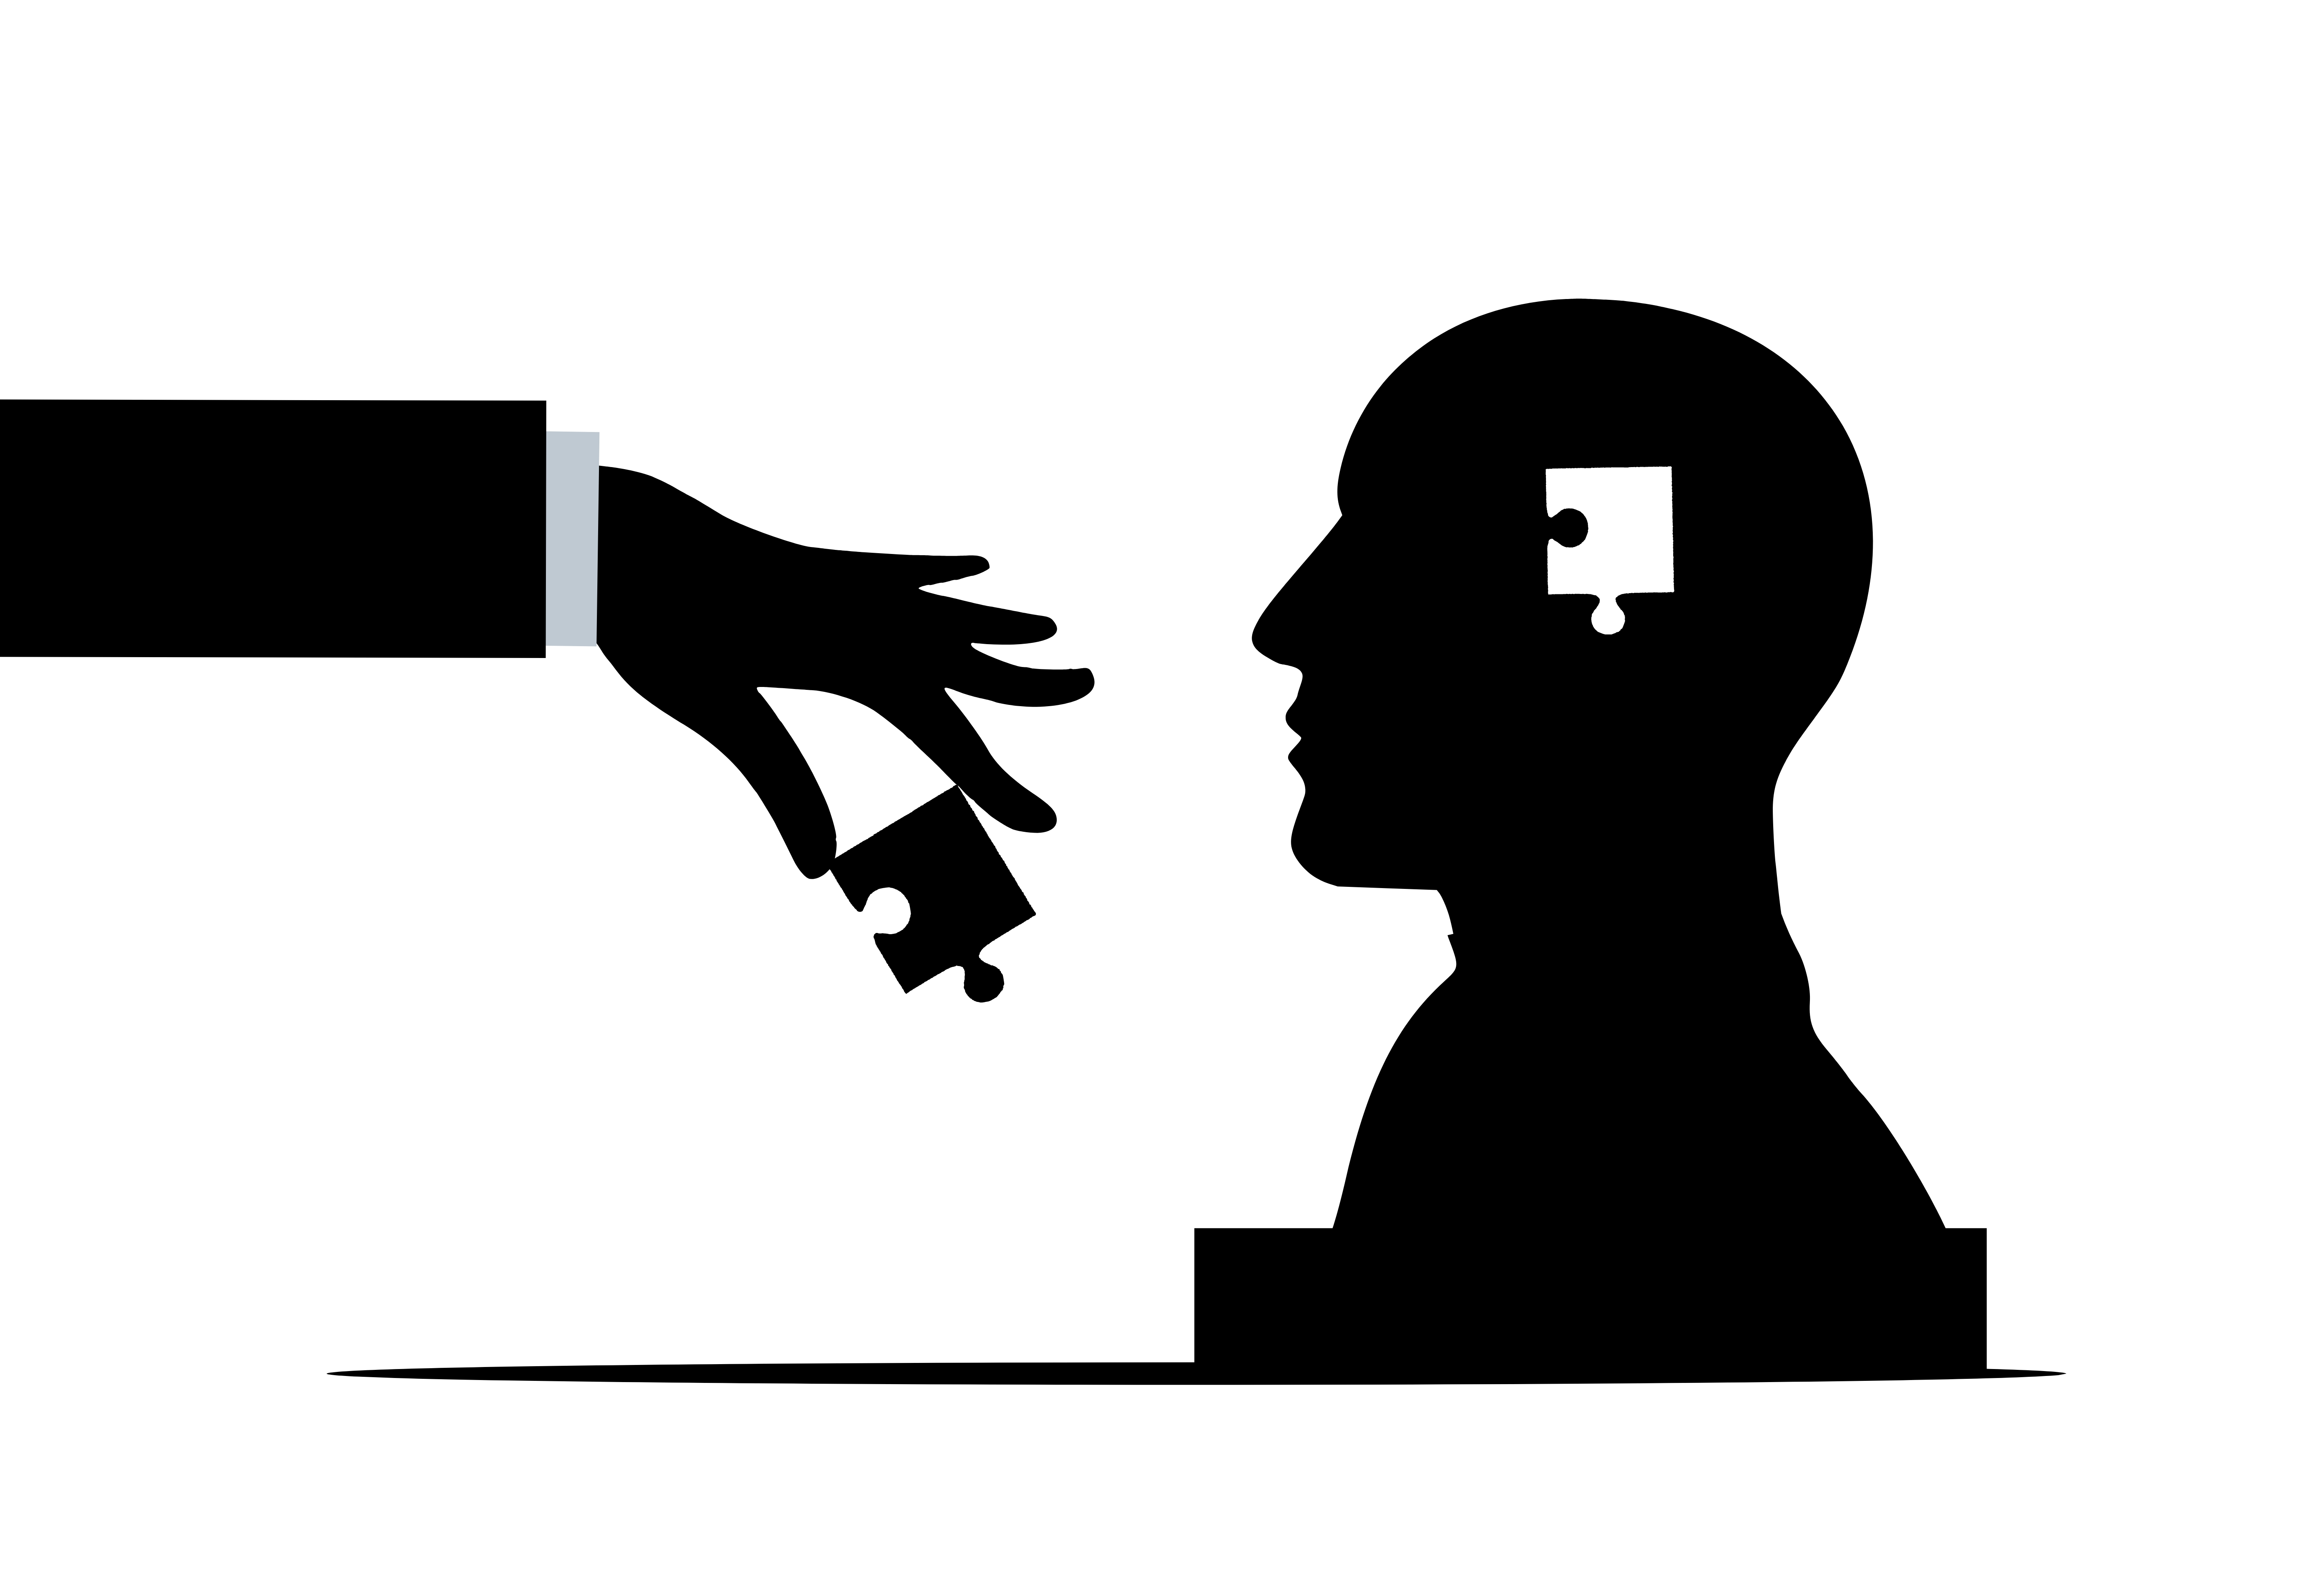
autism, awareness, month, national, education, autistic, disability, support, disorder, disease, condition, silhouette, day, medical, global, care, neurological, syndrome, health, therapy, spectrum, illness, social, help, gesture, font, thumb, elbow, wrist, graphics, logo, illustration, audio equipment, symbol, art, line art, drawing, brand, clip art, rectangle, stencil, graphic design